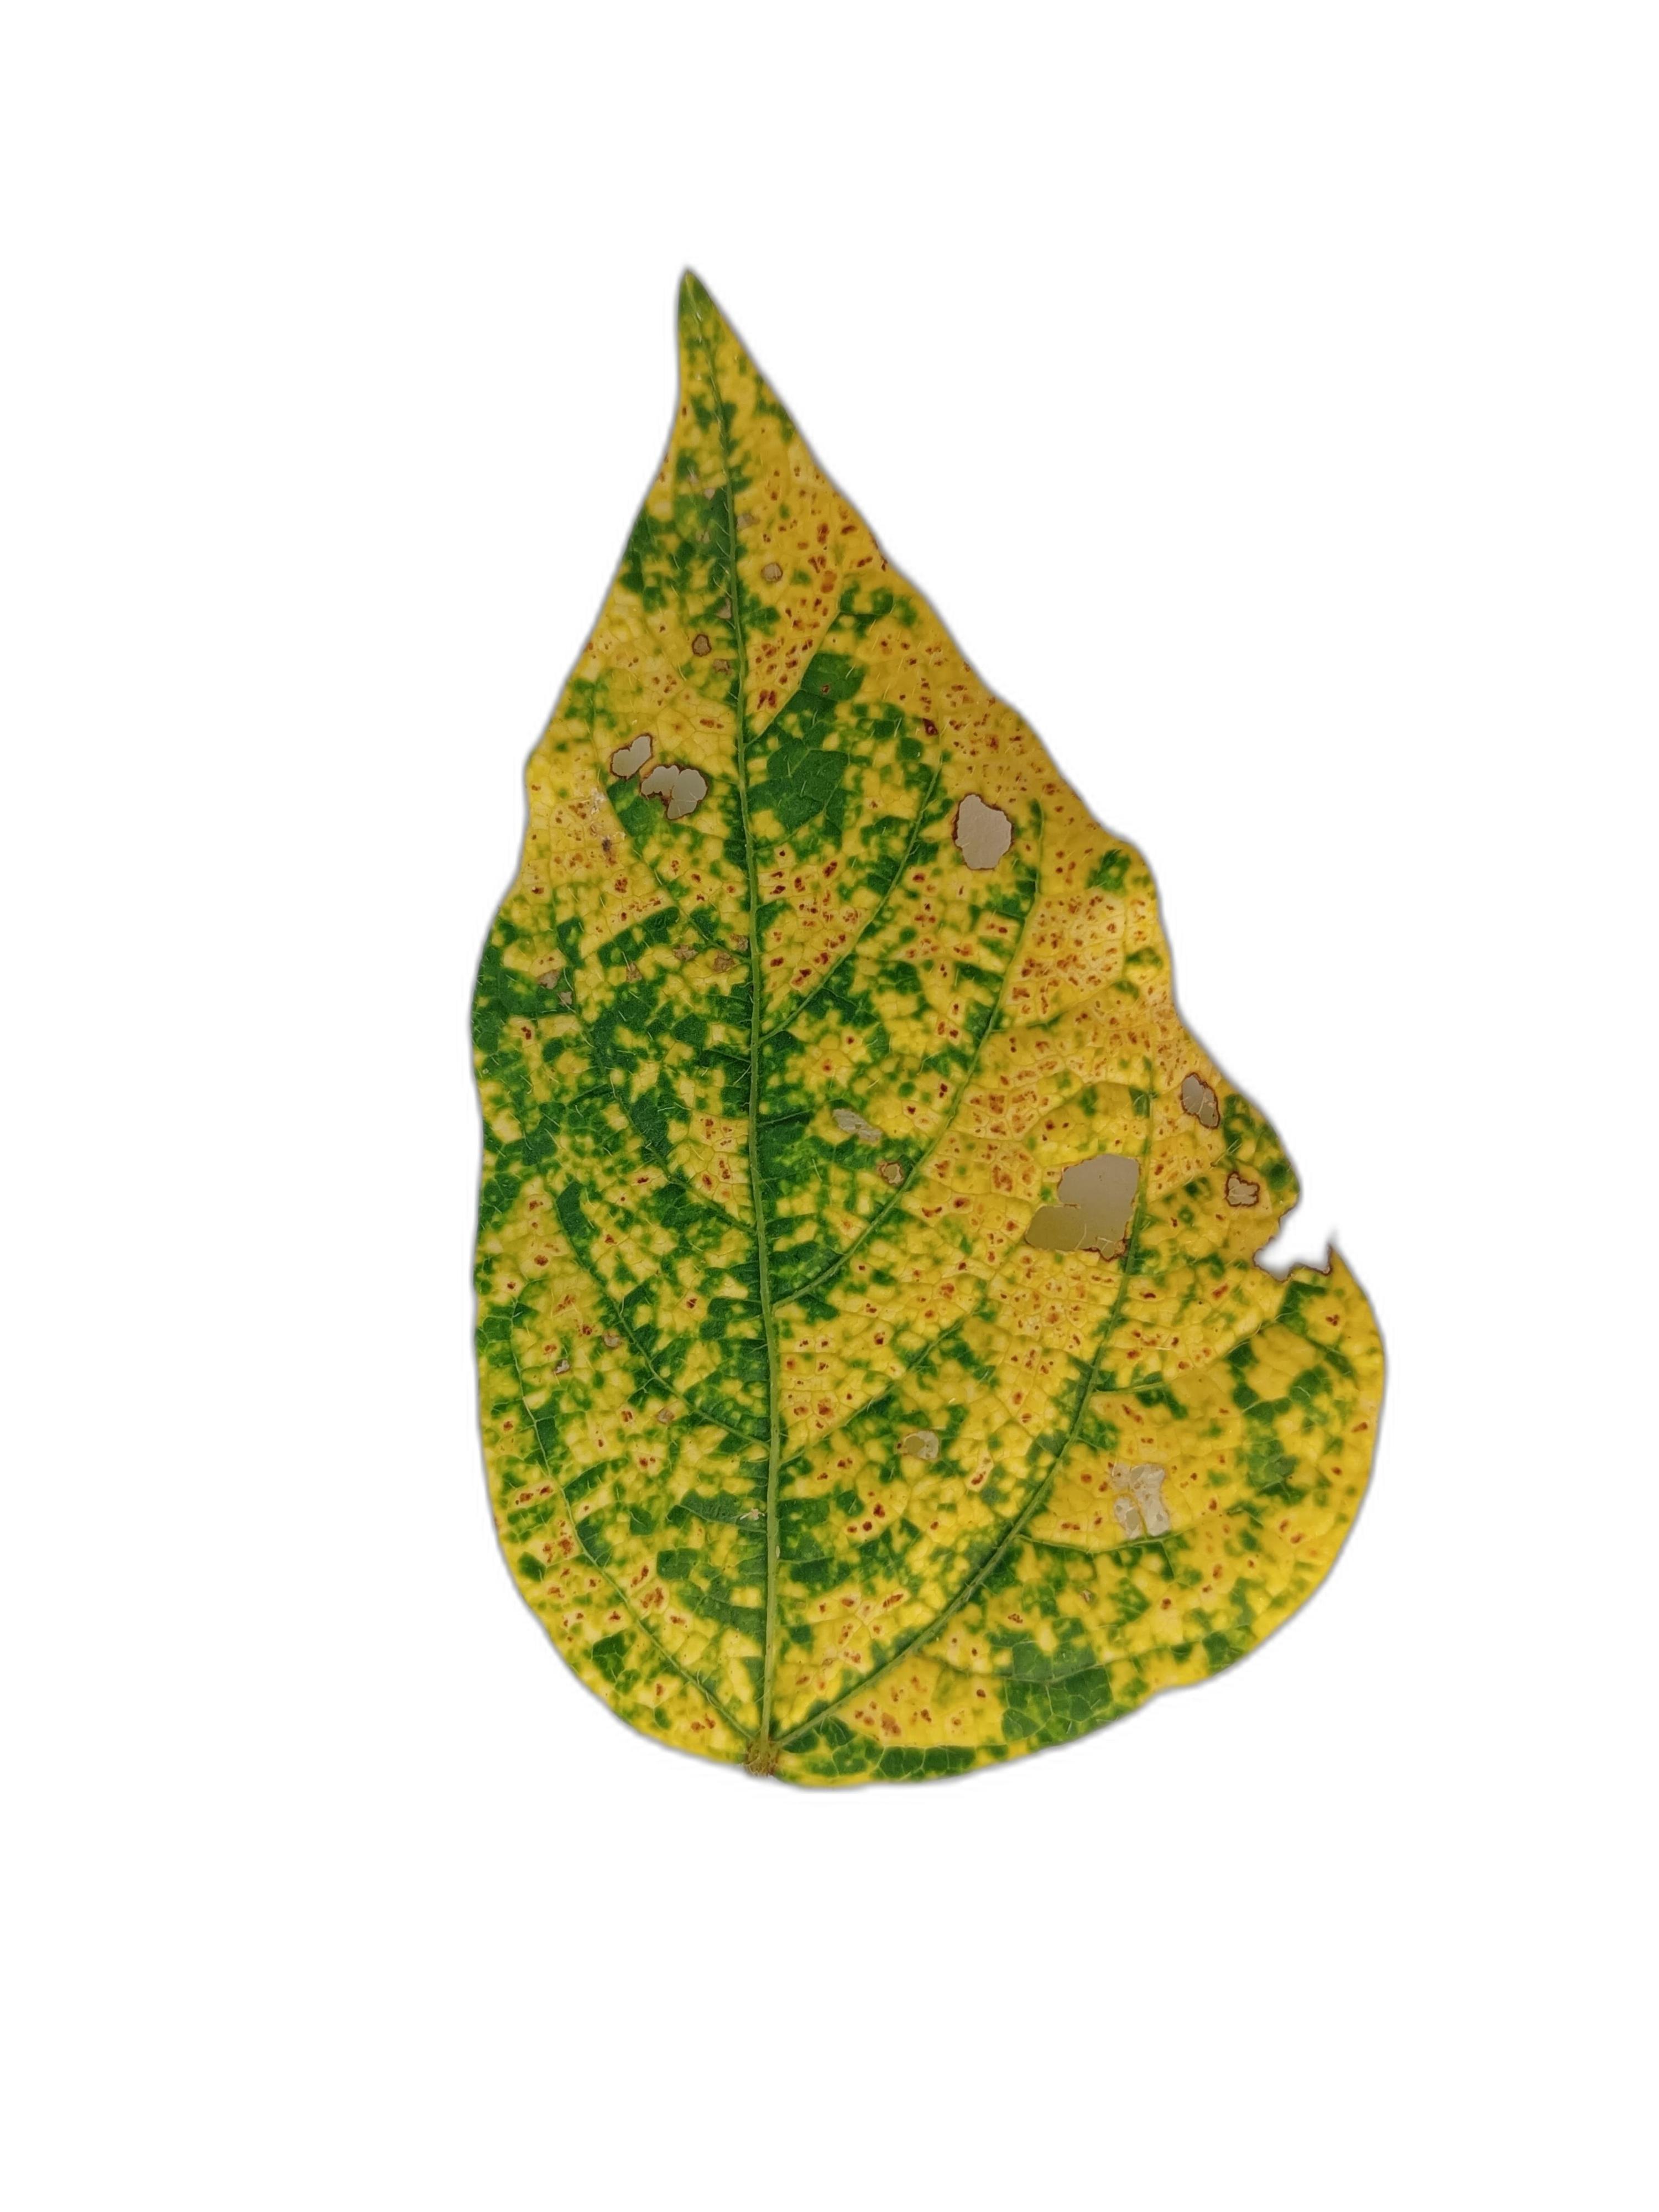
Label: Yellow Mosaic